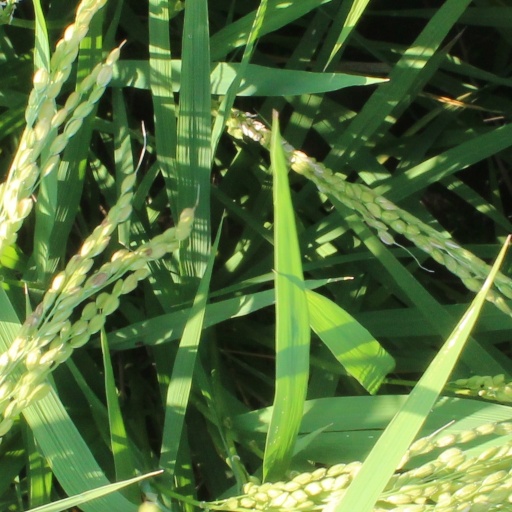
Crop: rice